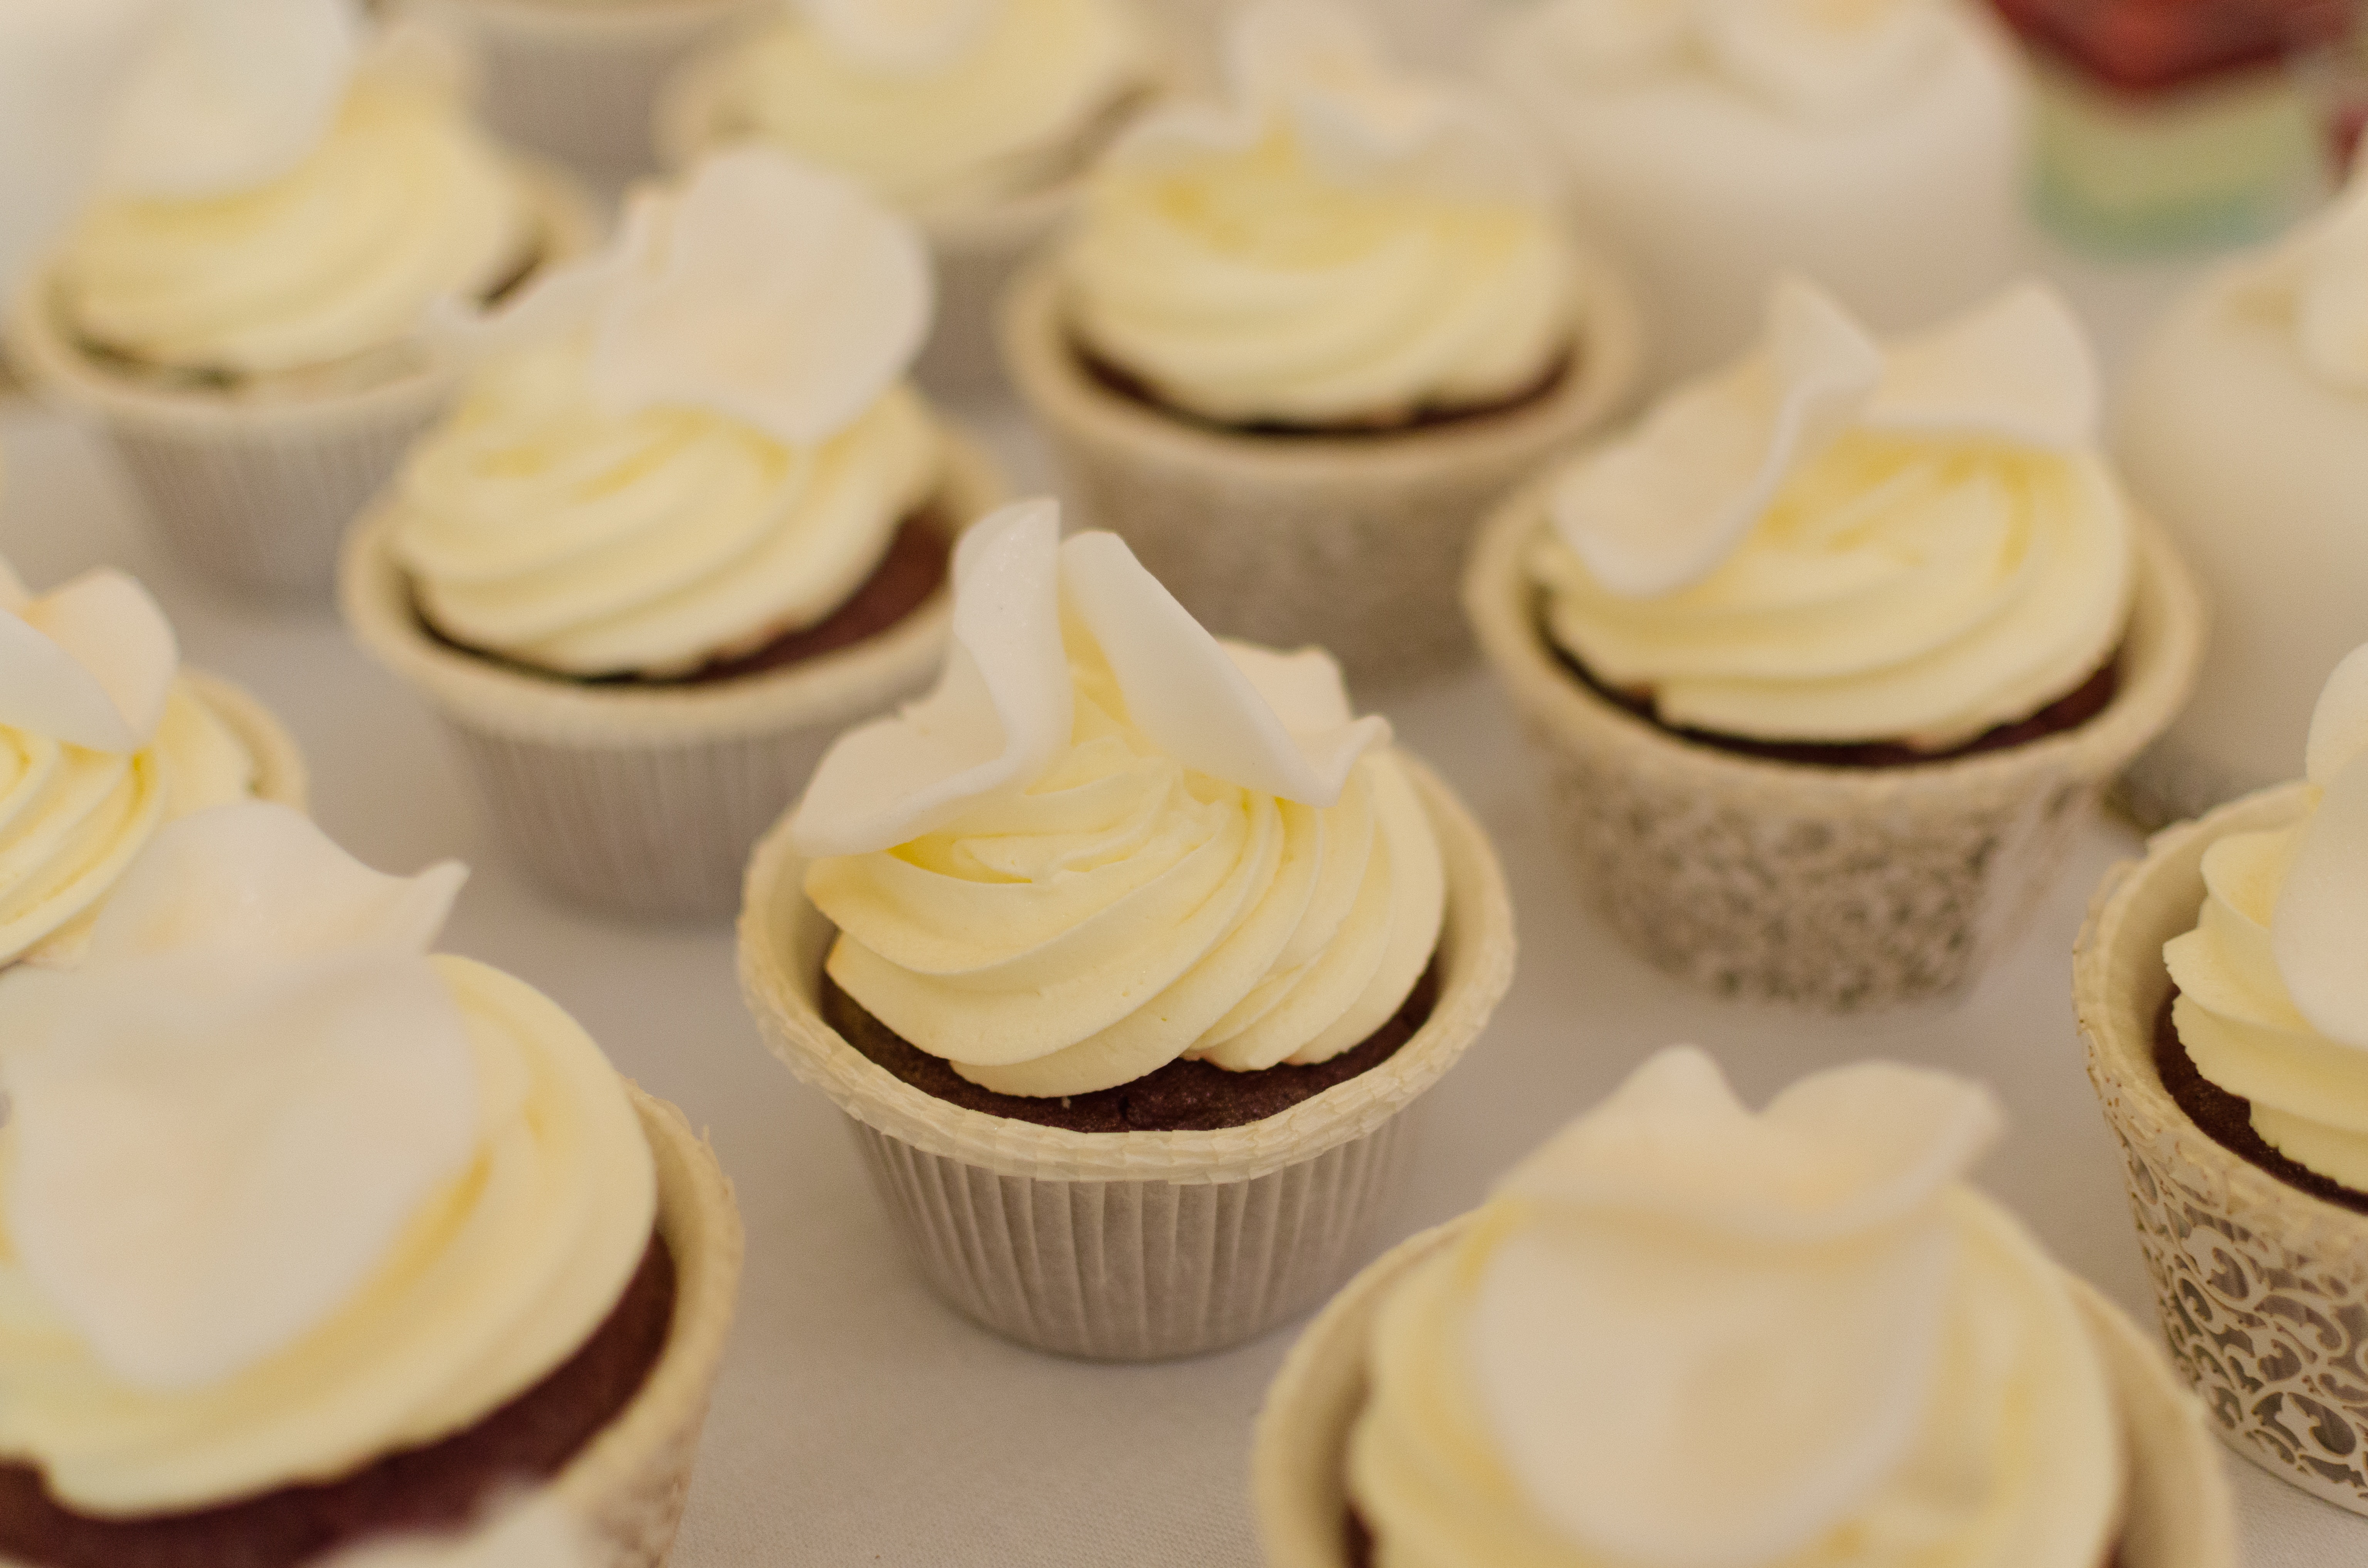
food, buttercream, cupcake, dish, dessert, cuisine, meringue, icing, baked goods, cream cheese, whipped cream, cream, baking, ingredient, cake, vanilla, marshmallow creme, dairy, recipe, cake decorating, finger food, muffin, petit four